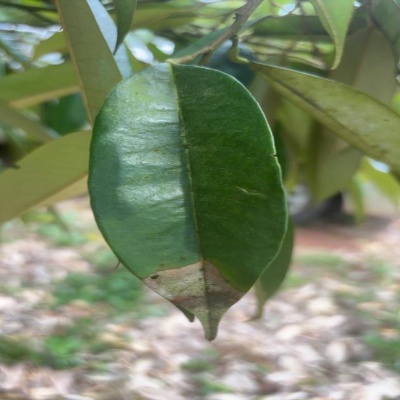
Label: Leaf_Blight